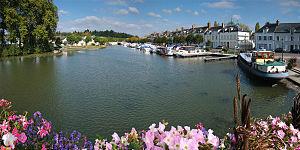
Briare, Loiret, Centre, France.
Briare est une commune française située dans le département du Loiret, en région Centre-Val de Loire.
Le port de Briare est un port de plaisance fluvial français situé sur le cours du canal de Briare, dans la commune de Briare, le département du Loiret et la région Centre-Val de Loire.